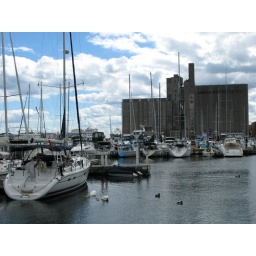
notice white swan in water